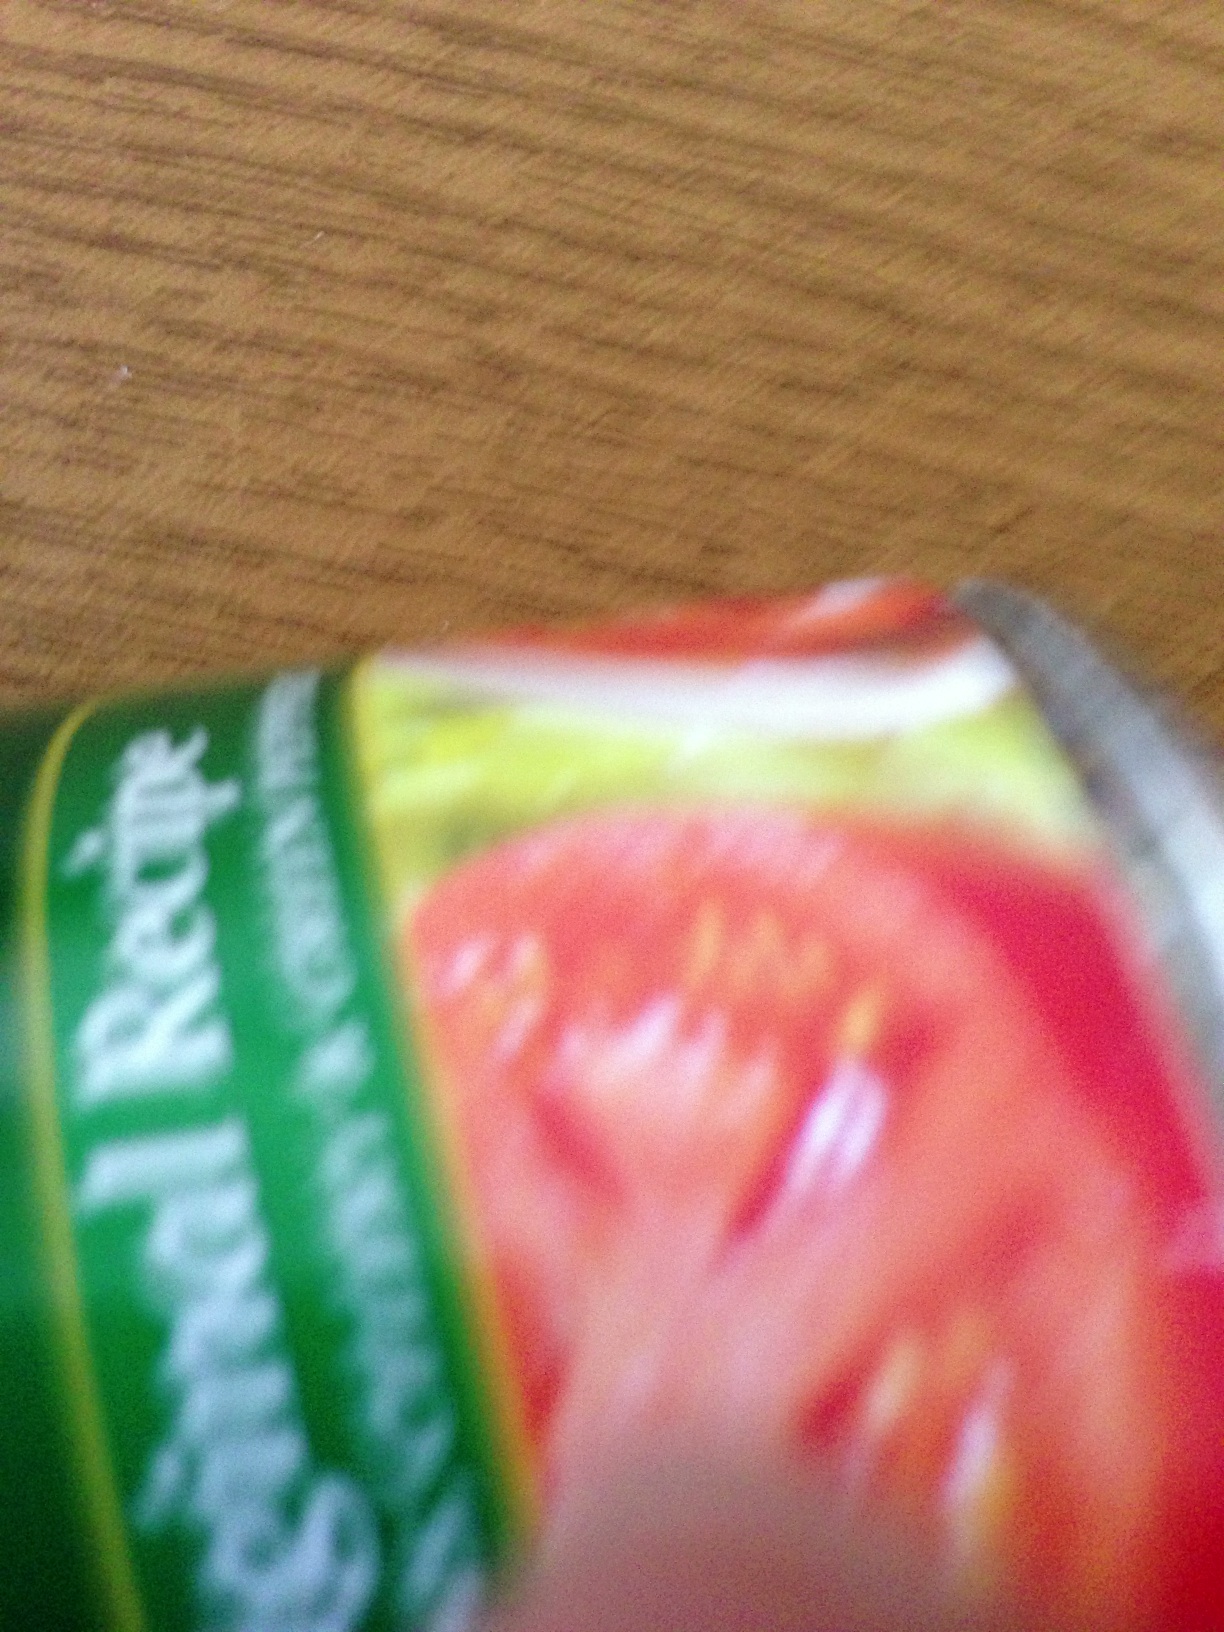Question: I wonder if you could provide me with the expiration date on this product.
Answer: unanswerable